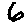
Label: 6